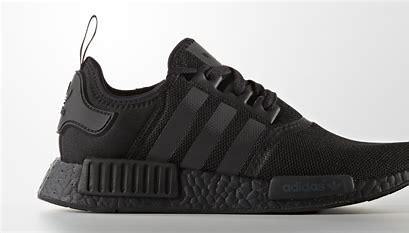
Brand: adidas
Model: NMD_R1 Athletic